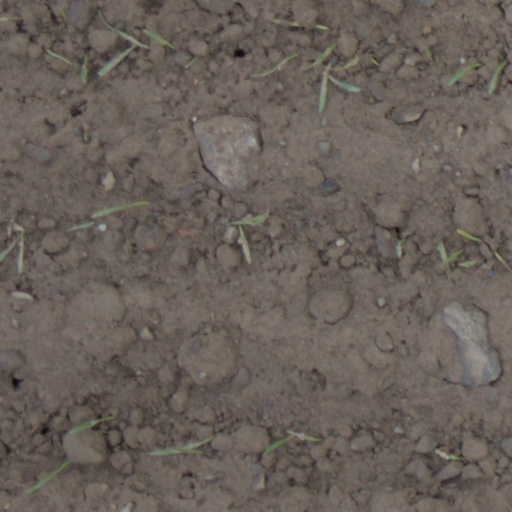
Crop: wheat